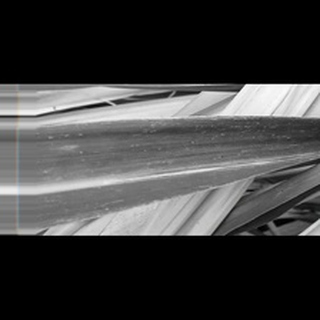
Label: sugarcane_red_rot